Flinders Bay

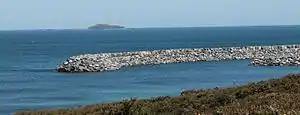
Augusta Boat Harbour entrance in 2013

The need for safe and efficient transfer of whale watchers and a safe mooring location in the Bay for fishermen has seen a proposal for a marina in 2004 which had included plans for the marina close to the old settlement of Flinders Bay. The 2005 revised proposal was moved to a bay further around towards Cape Leeuwin. The Flat Rock site is complete and has been called "Augusta Boat Harbour" by the department of Transport.